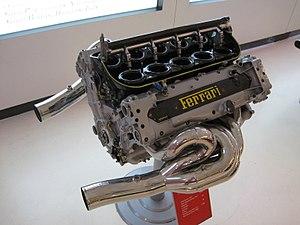
Collections of the Galleria Ferrari - Moteur Ferrari 047 du championnat du monde F1 1998 - 10 cylindres / 48 soupapes -